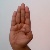
The image shows a hand gesture representing the letter 'B' in Indian Sign Language.